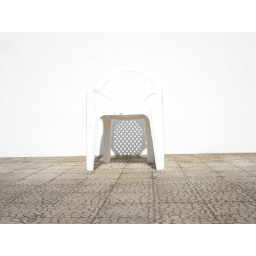
White chair against white wall